The Children's Newspaper (Australia)

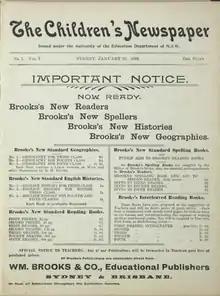
Cover page of "The Children's Newspaper" 30 January 1899

First published on 30 January 1899, "The Children's Newspaper" continued for only one year, its last issue appearing on 28 January 1900. It was issued under the authority of the New South Wales Department of Education and published by W.M. Brooke & Co in Sydney.